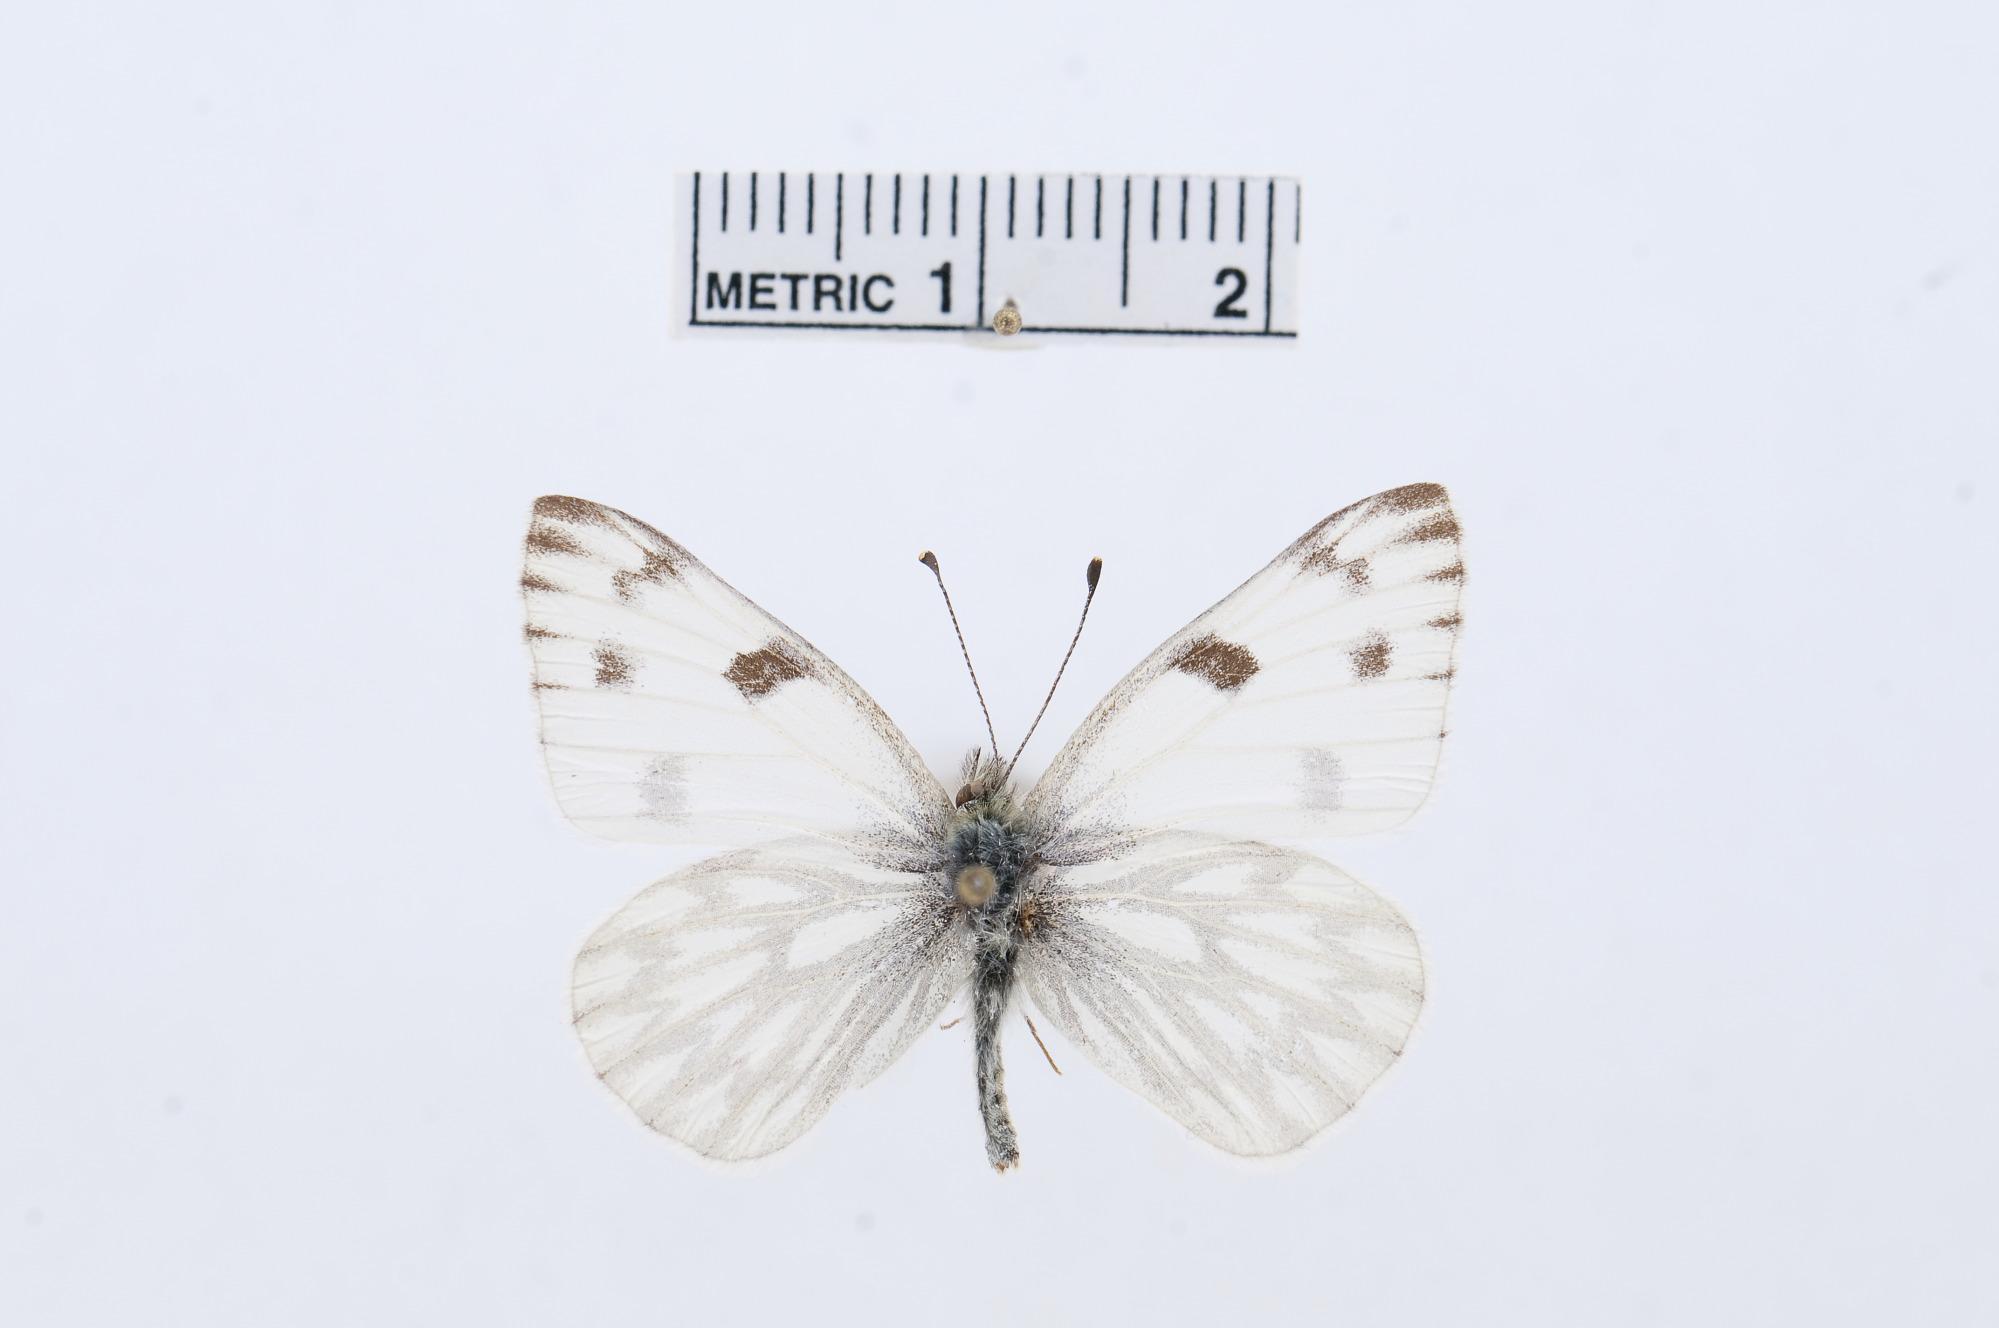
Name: Pontia protodice
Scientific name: Pontia protodice
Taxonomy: Animalia, Arthropoda, Hexapoda, Insecta, Lepidoptera, Pieridae, Pierinae